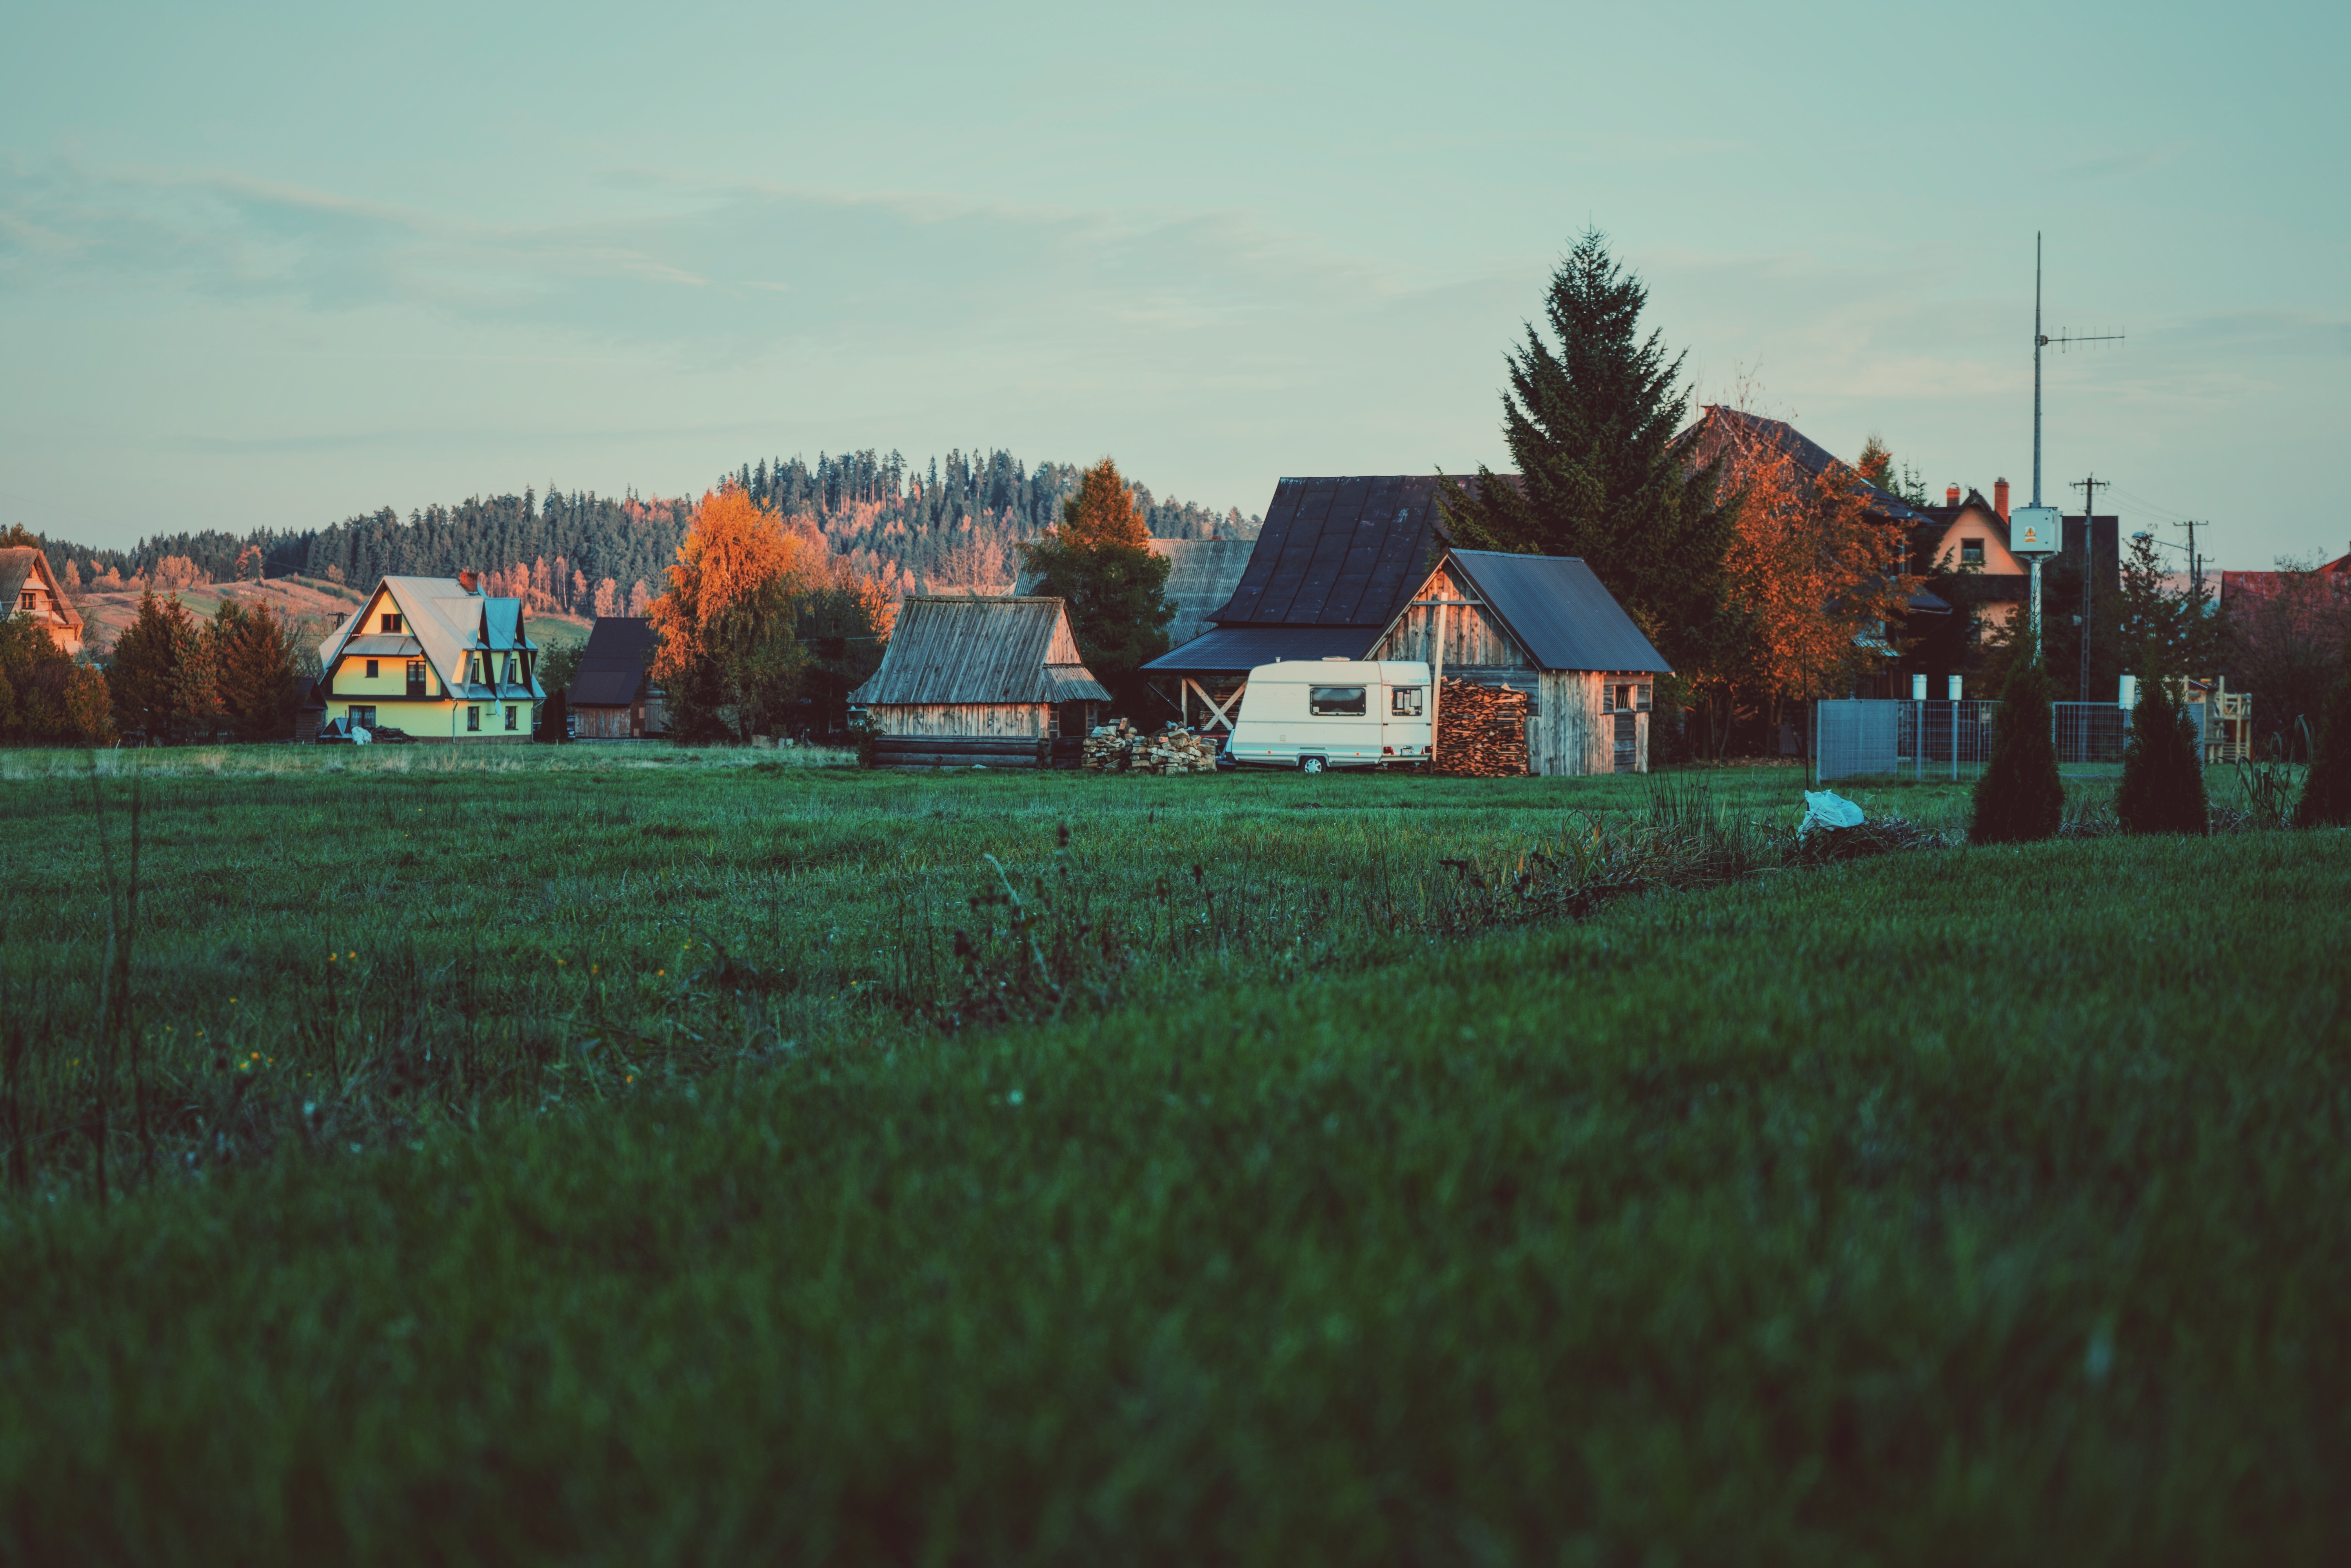
landscape, nature, grass, field, farm, meadow, morning, hill, flower, evening, autumn, agriculture, season, rural area